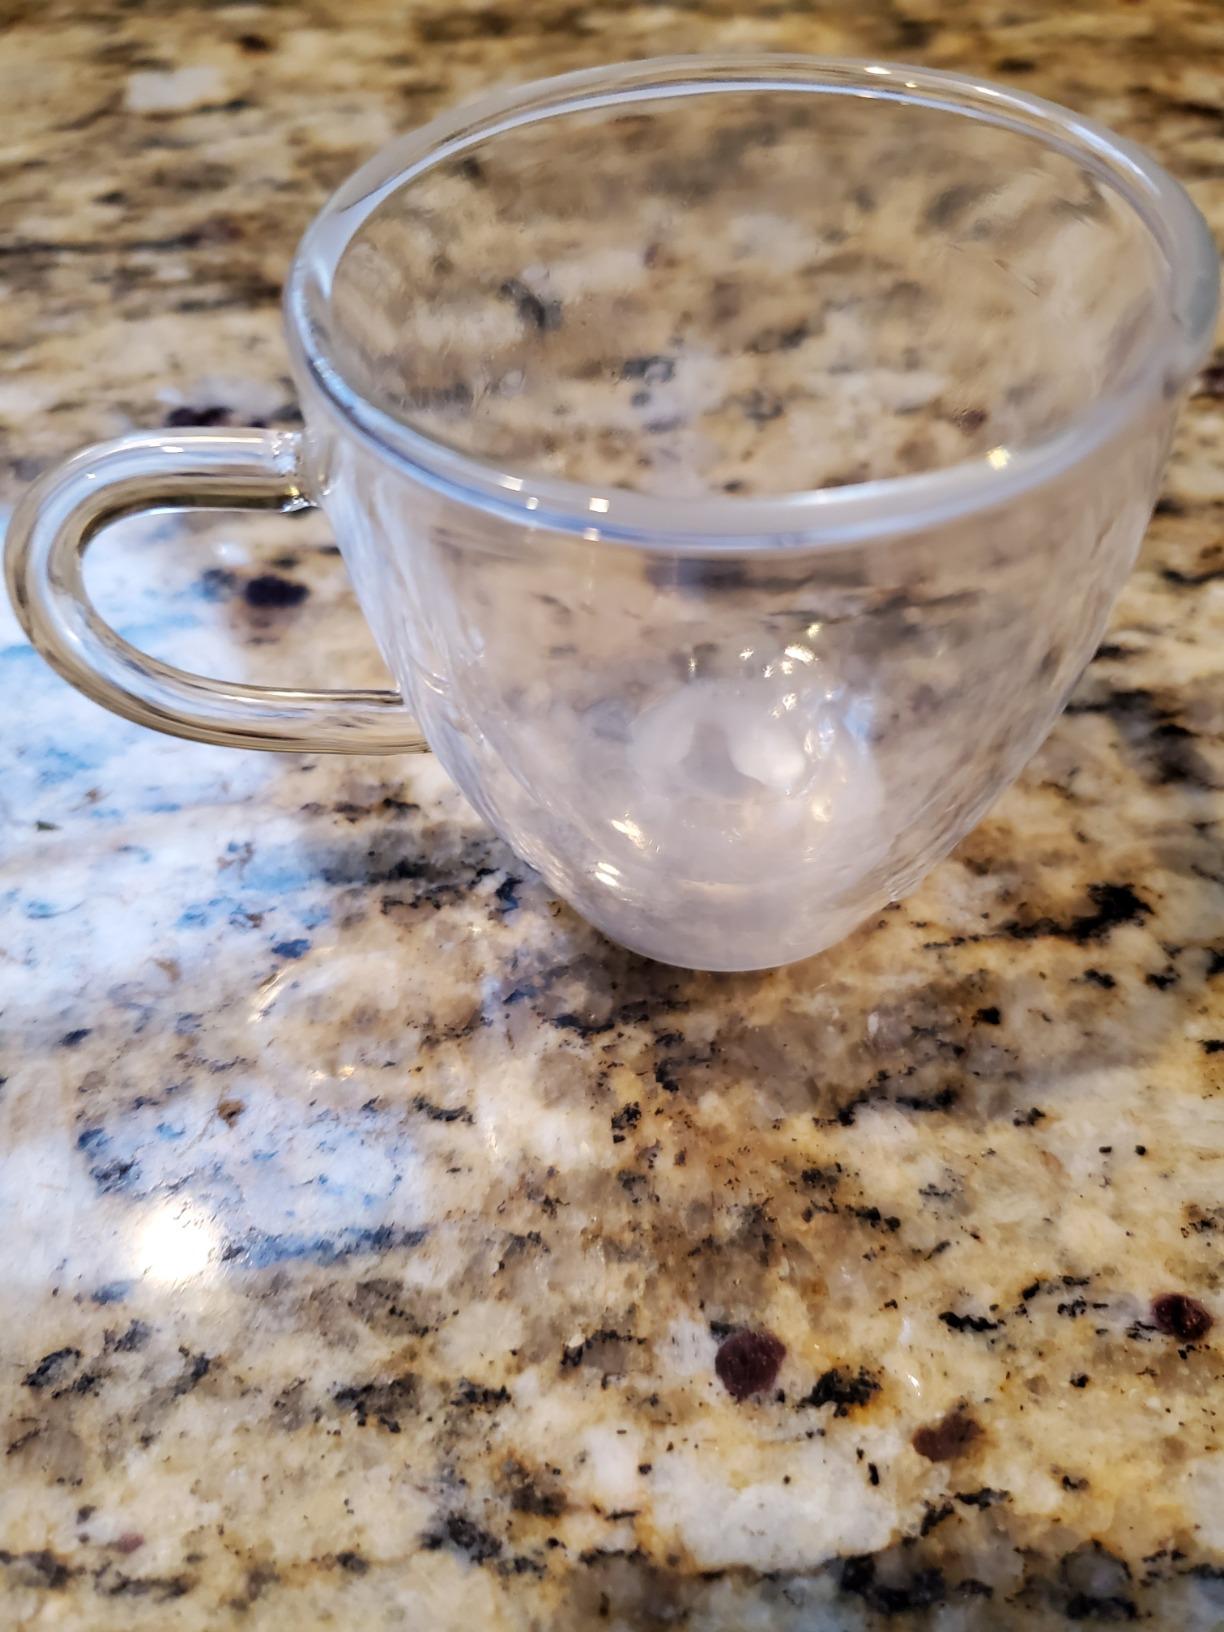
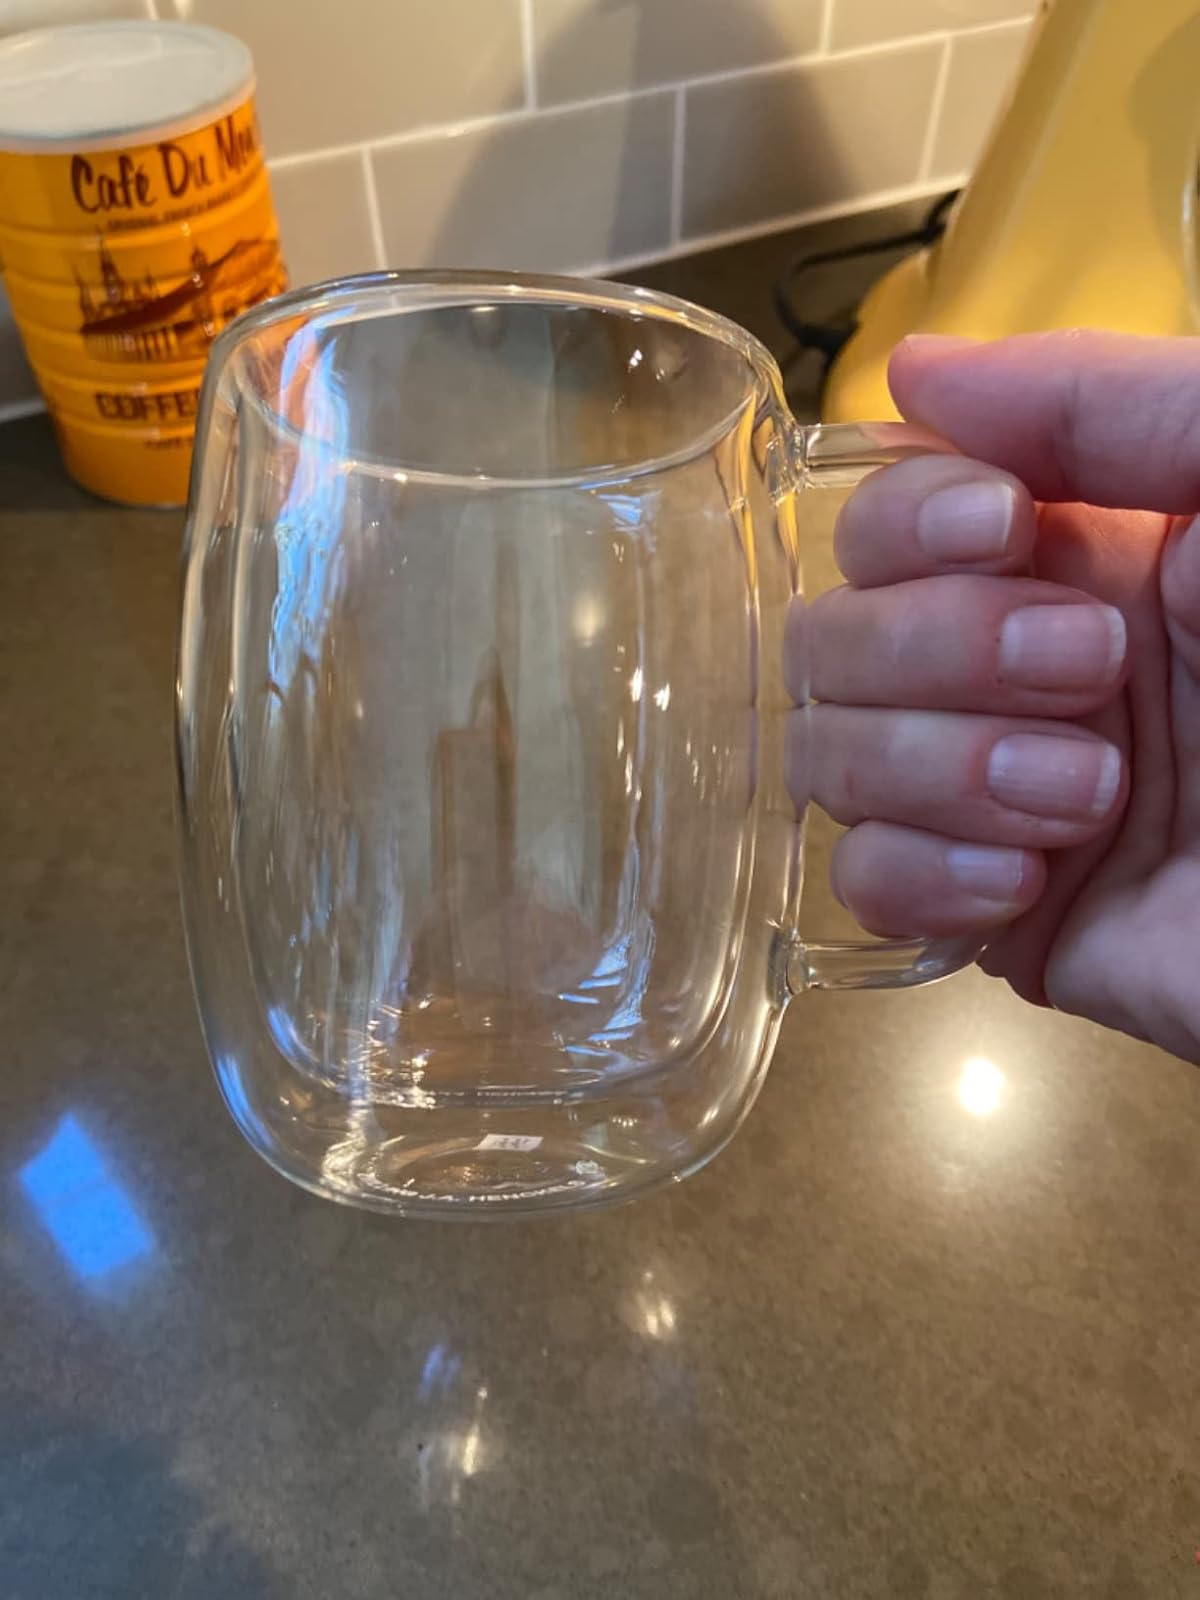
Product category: items_mug
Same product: no